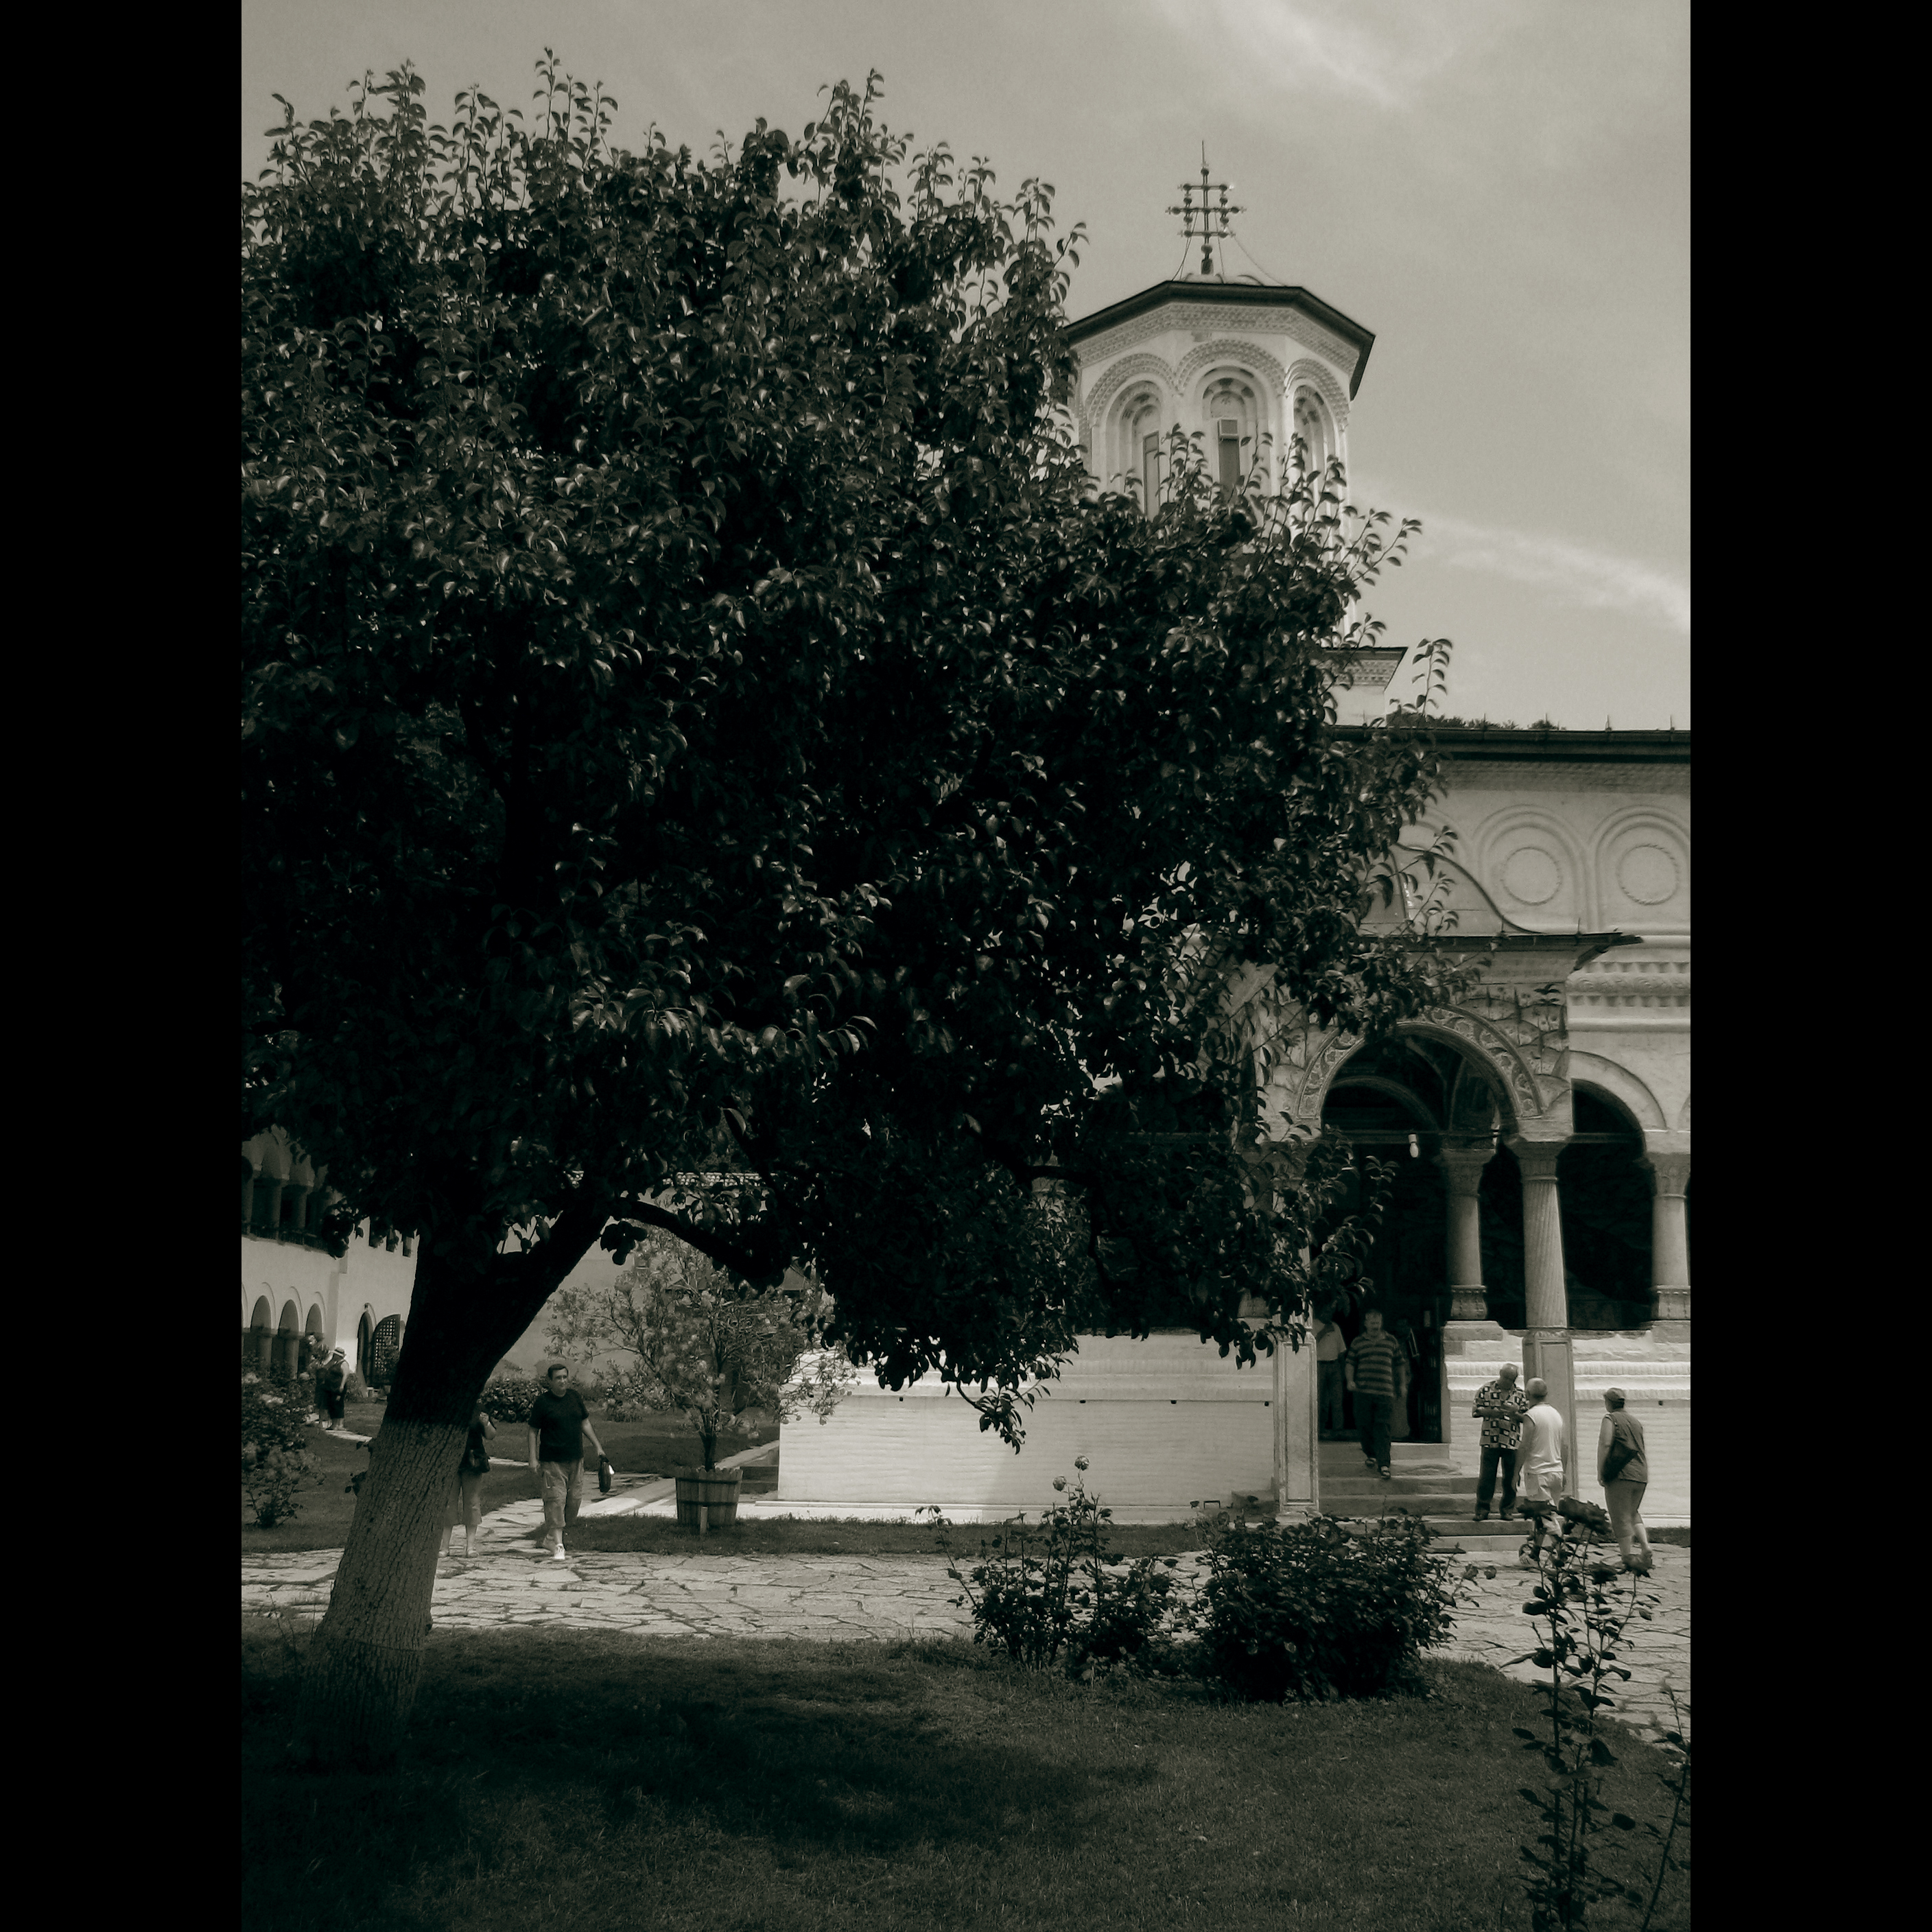
tree, snow, black and white, architecture, photography, house, sunlight, morning, building, monument, photo, religion, darkness, church, monochrome, christian, photos, religious, de, monastery, churches, photograph, fotografie, history, christianity, romana, image, orthodox, unesco, eastern, romania, convent, bor, biserica, arhitectura, wallachia, muntenia, tara, romaneasca, orthodoxy, romanian, ortodoxa, patrimoniu, manastire, ortodoxia, ortodoxie, ecclesiastical, bisericeasc, cladire, edificiu, valahia, tararomaneasca, oltenia, brancovenesc, brancoveanu, brancovan, horezu, hurez, hurezi, hurezimonastery, monasteryofhorezu, lmivliiaa09894, 1690, cre tinism, cre tin, br ncoveneasc, m n stireahurezi, carhitecturabr ncoveneasc, monochrome photography, woody plant